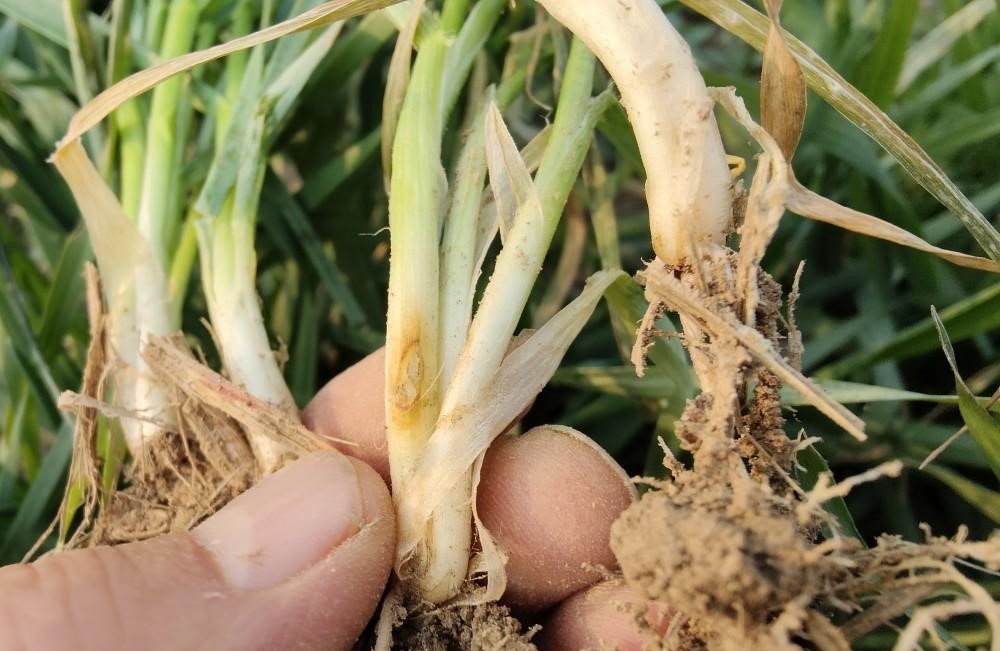
Plant: Ginger
Disease: ginger sheath blight